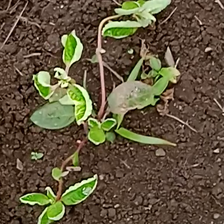
Weed species: Moti_dudhi(Euphorbia_geneculata_L)